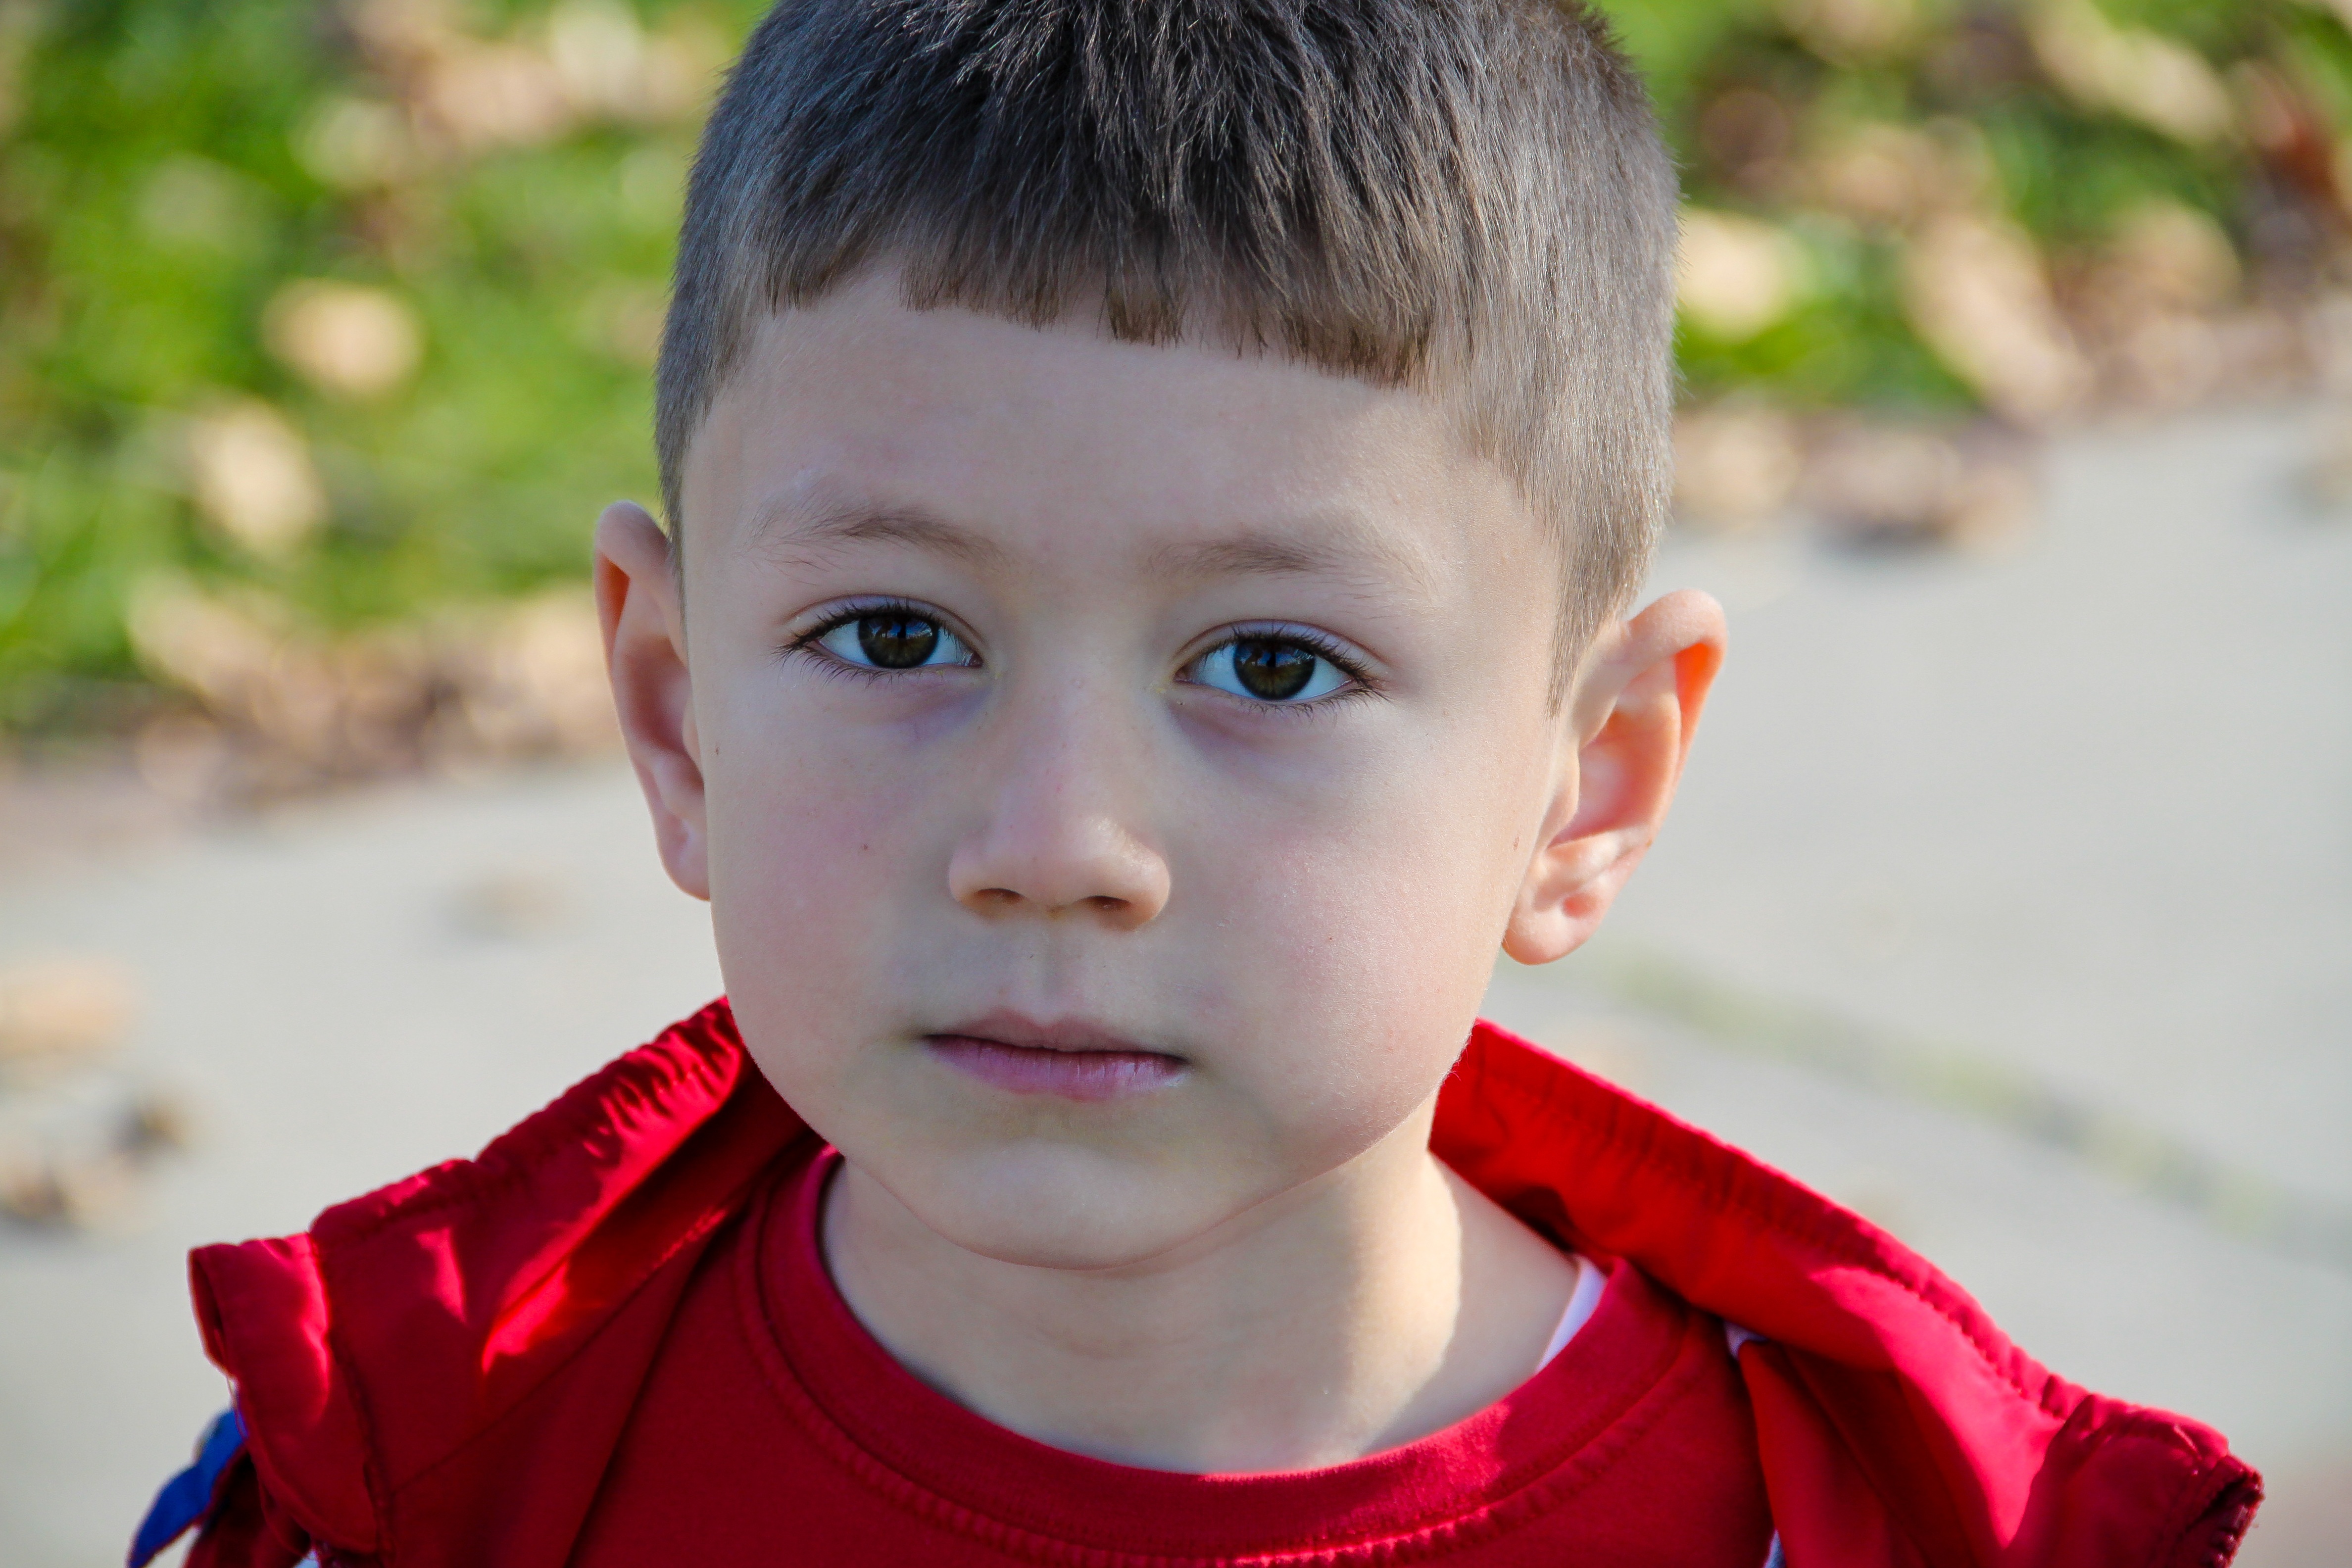
person, people, girl, photography, play, sweet, boy, male, love, portrait, spring, red, color, child, facial expression, smile, close up, sad, face, eyes, infant, toddler, eye, head, overview, look, skin, beauty, see, organ, babies, silent, emotion, master, overviews, the innocence, desperate, in tears, prying eyes, portrait photography, human positions, blond boy, innocent child, calm down boy